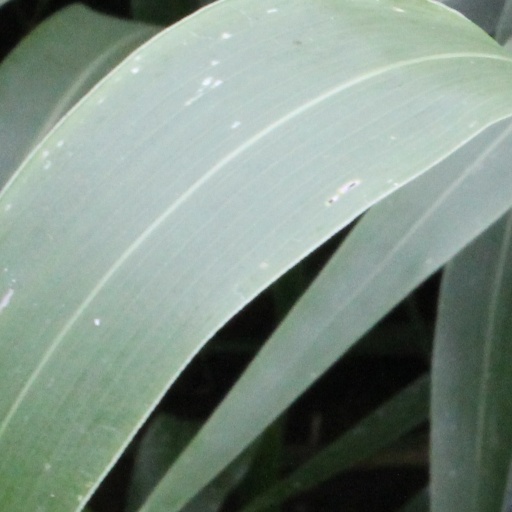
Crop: sorghum